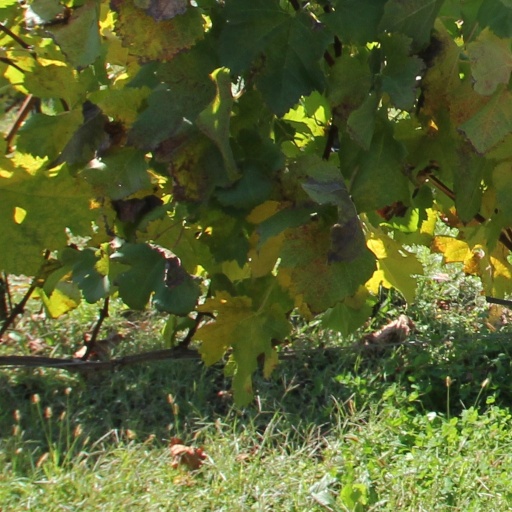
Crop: grape